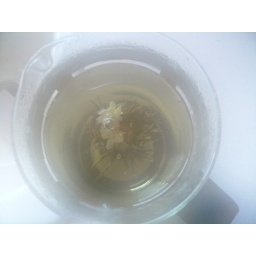
this is a green jasmin tea, the kind where the flower blooms in the water.